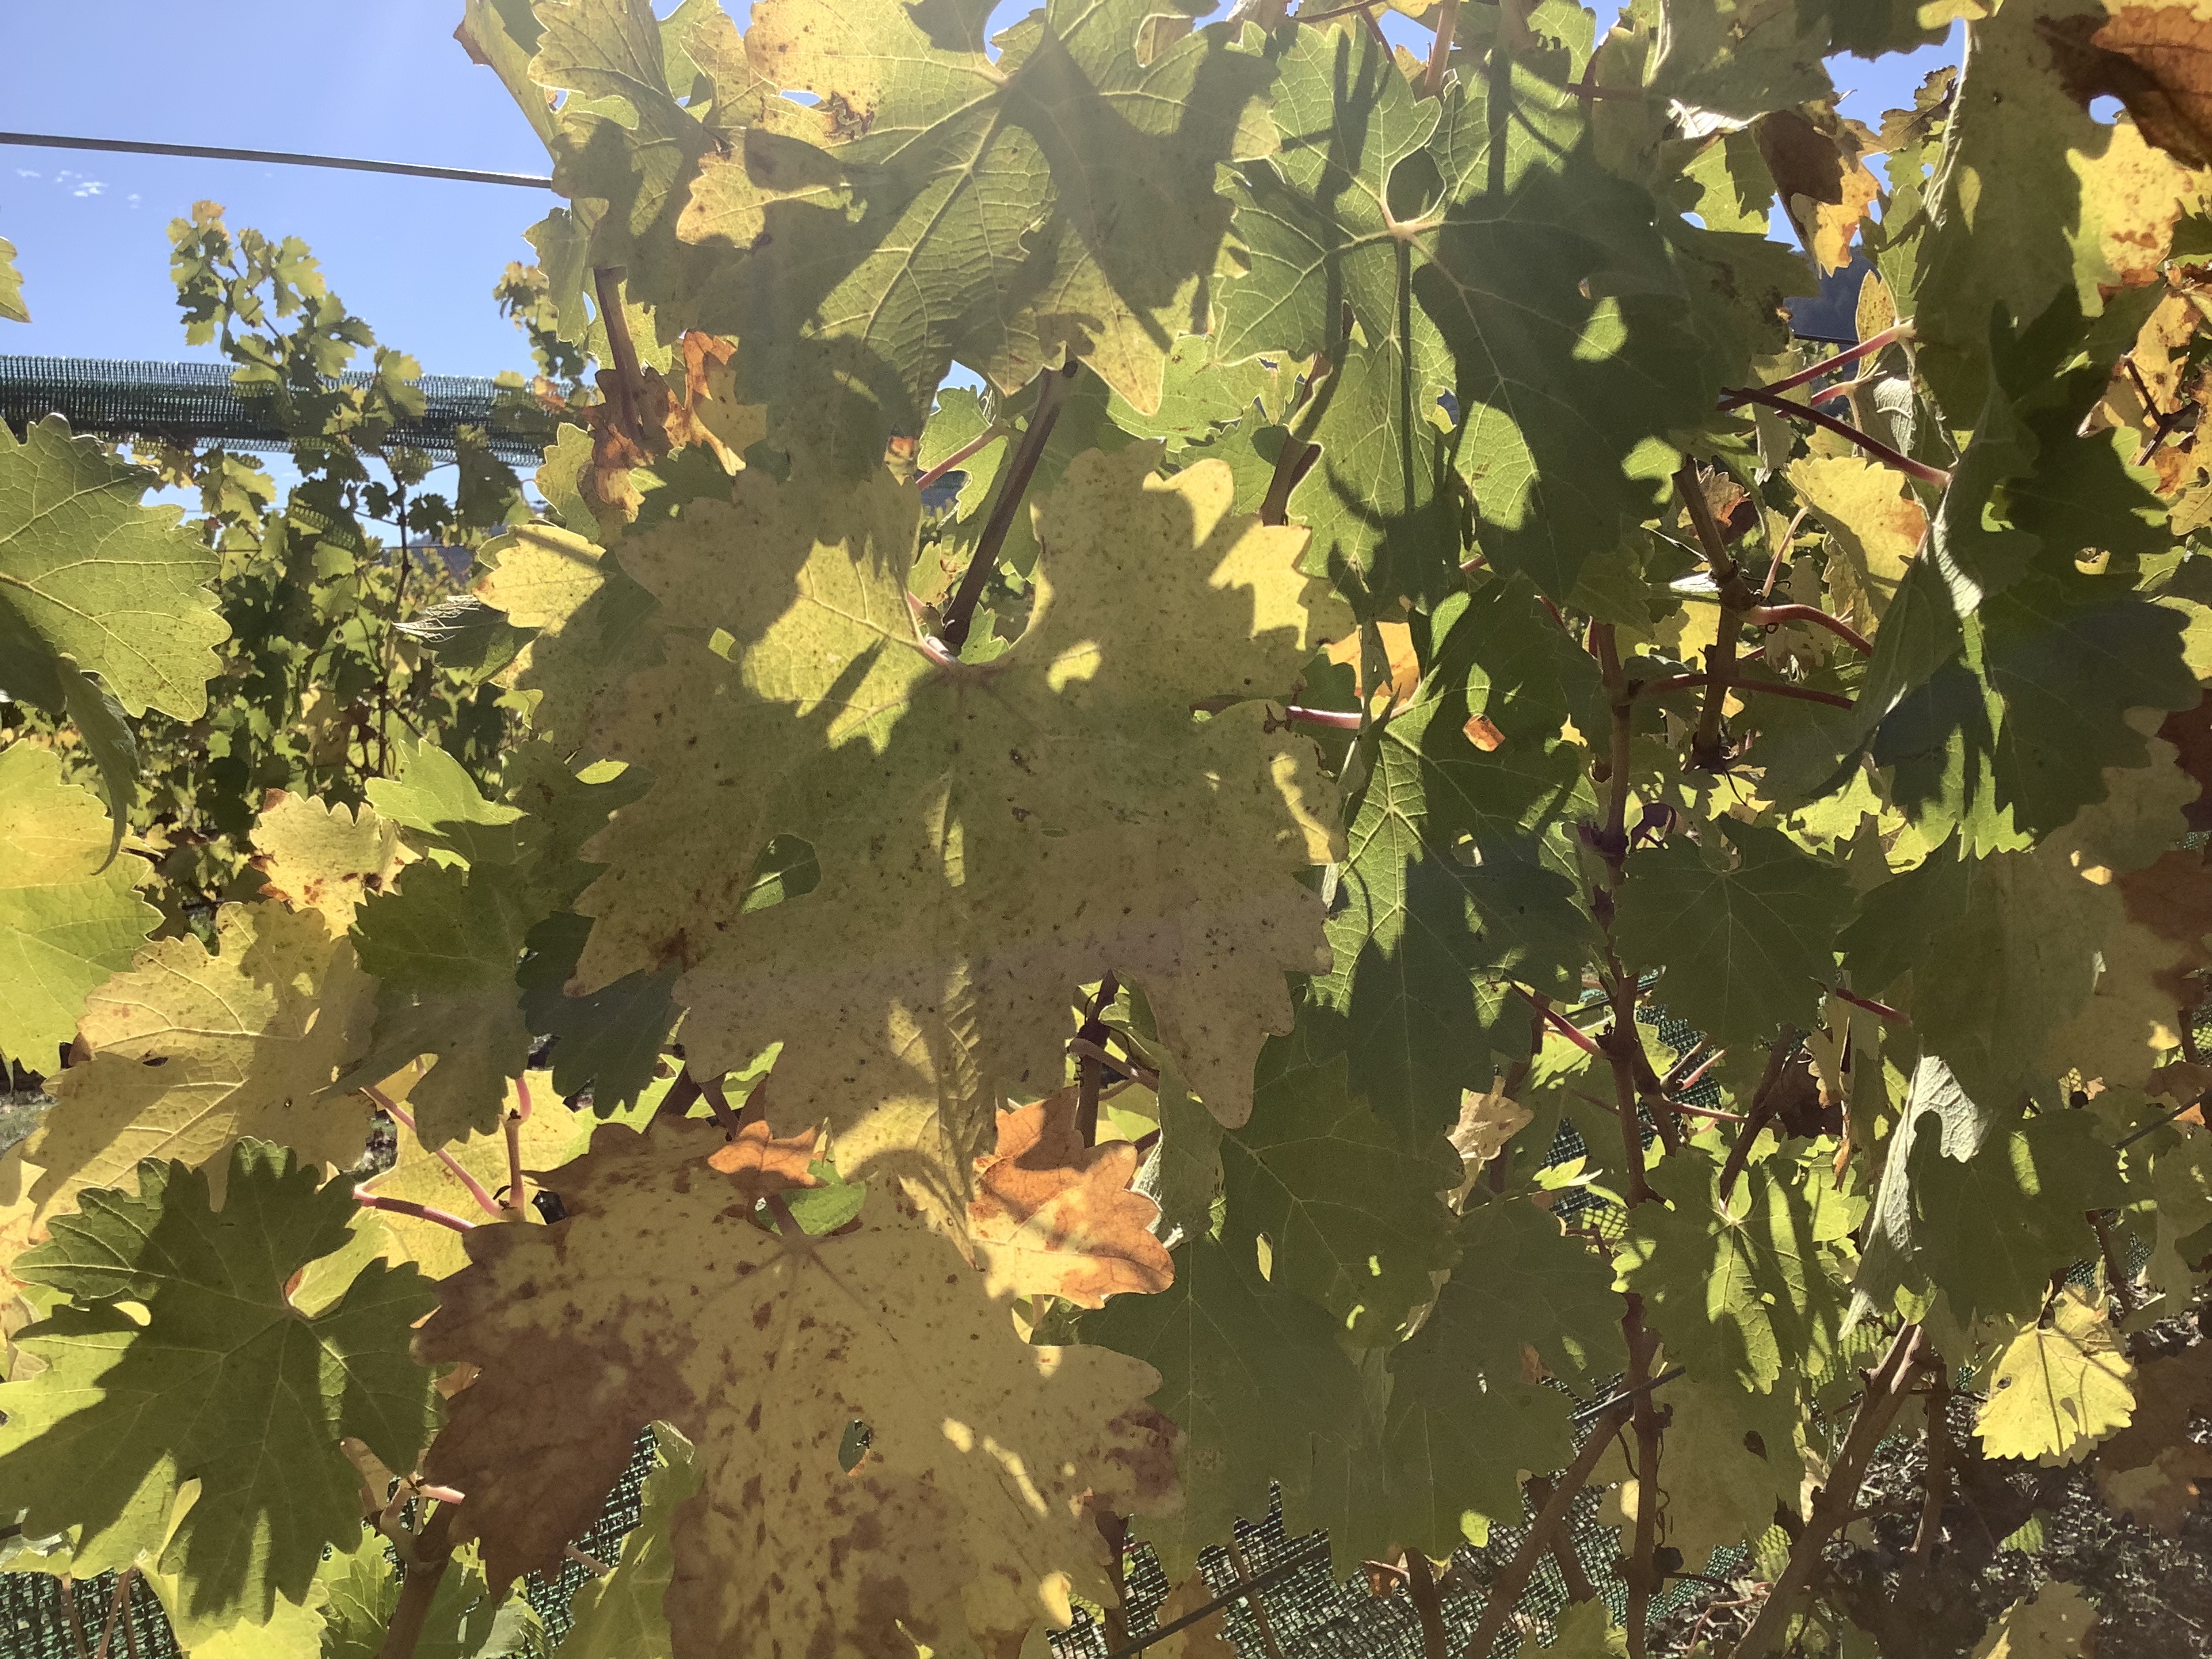
Label: No Virus